John M. Washington

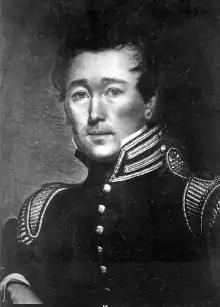

John MacRae Washington (c. 1797 - December 24, 1853) was an American artillery officer who became military governor of New Mexico shortly after the end of the Mexican–American War of 1846–1848.